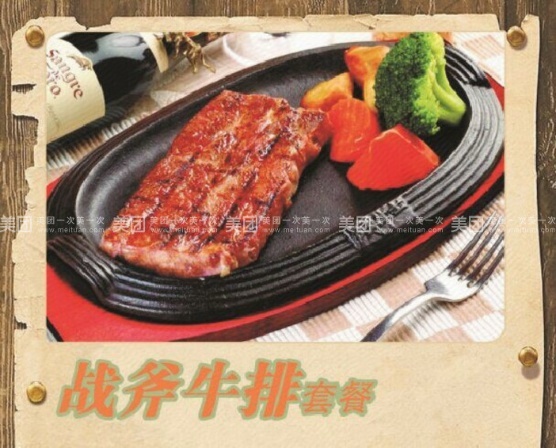
Label: dallas_stake